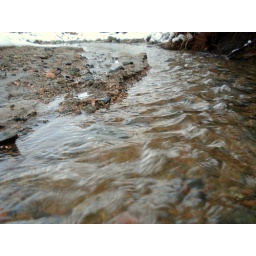
The normally dry river bed flows with water after days of rain and snow in Prescott, Arizona.